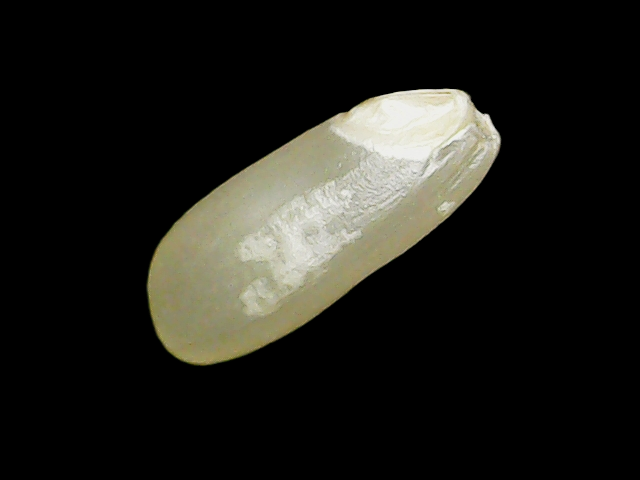
Rice variety: Binadhan10